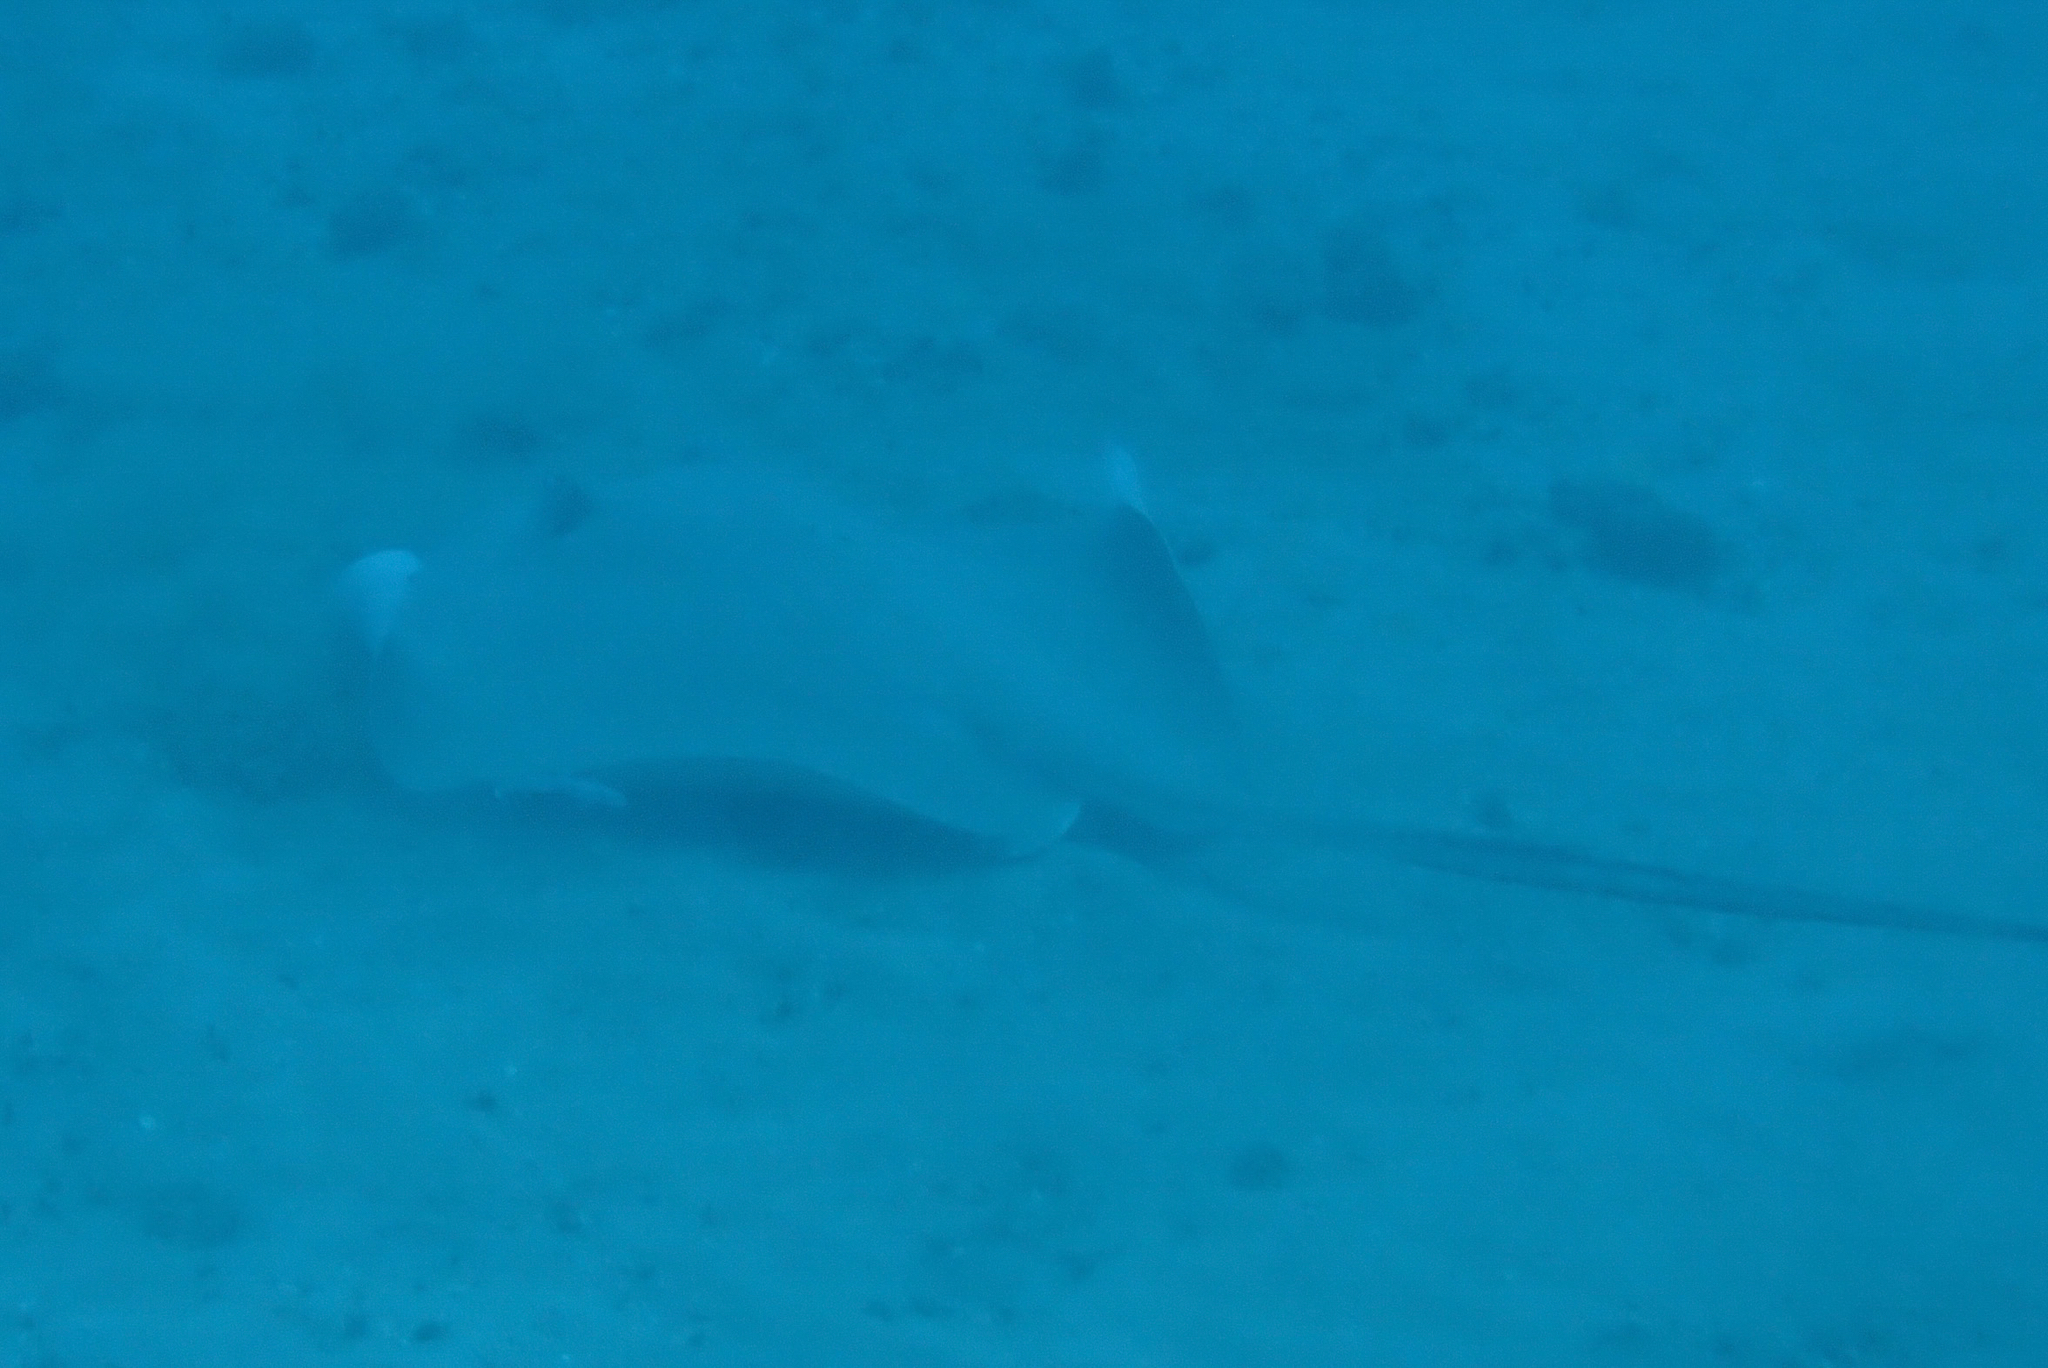
fish (species not among the labelled classes)